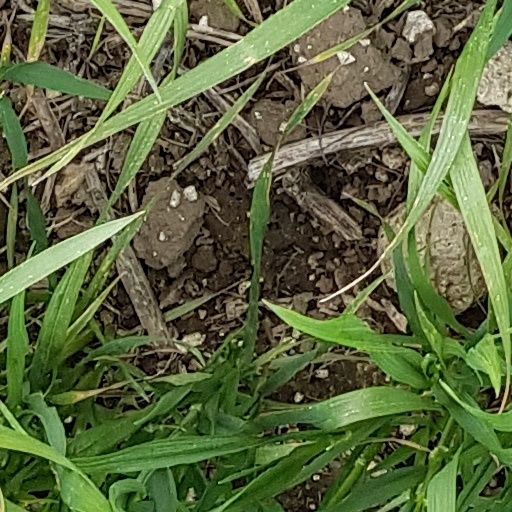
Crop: wheat